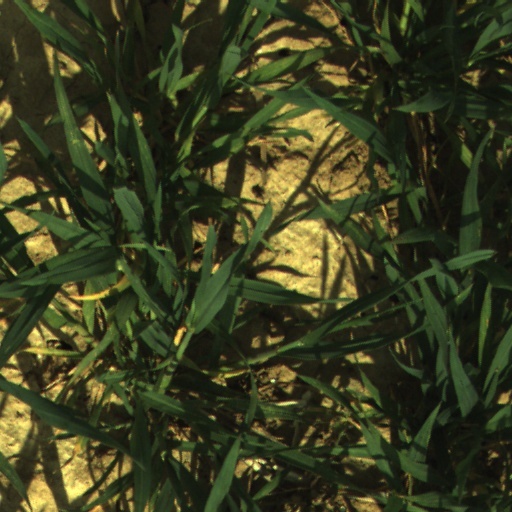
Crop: wheat